Rural cemetery

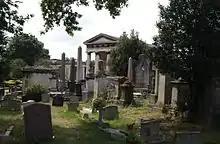
Monuments and chapel at Kensal Green Cemetery

Due to the scale of death caused by the American Civil War (almost 2% the U.S. population died in the war), the U.S. government outsourced many burials to privately owned rural cemeteries.